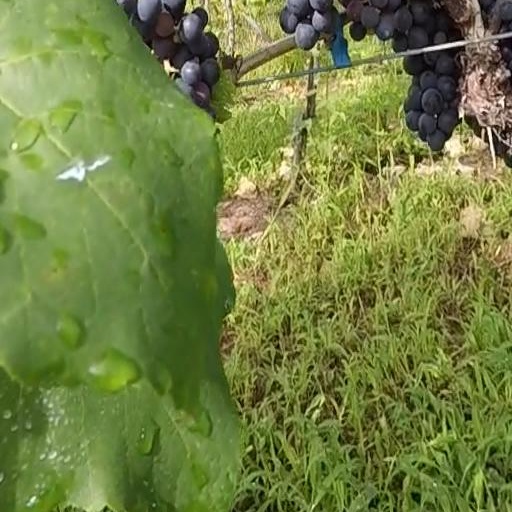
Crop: grape